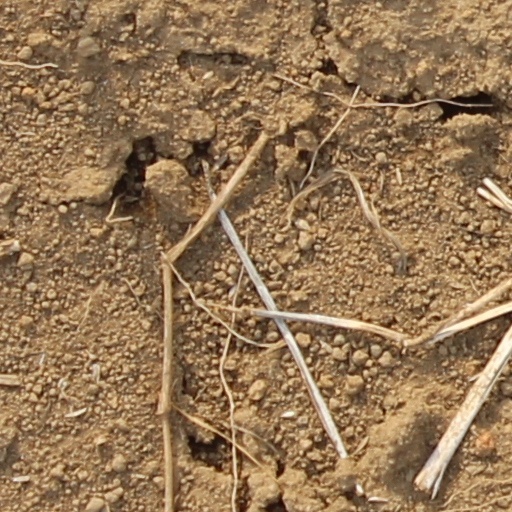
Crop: wheat